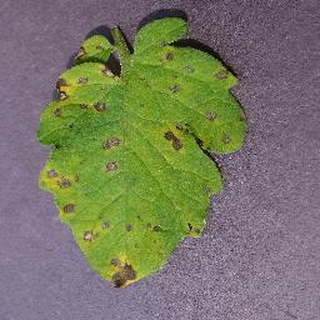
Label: tomato_septoria_leaf_spot